Beer in Austria

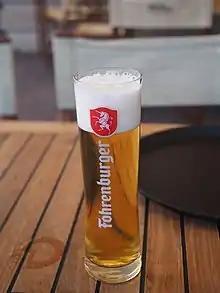
A glass of Fohrenburger beer in Bregenz, Vorarlberg.

Styrian breweries, in the south, include "Gösser", "Puntigamer", and "Murauer". "Hirter" is produced in the town of Hirt in Carinthia. In Lower Austria, "Egger", "Zwettler", "Schwechater", and "Wieselburger" are brewed, and in Vienna "Ottakringer".